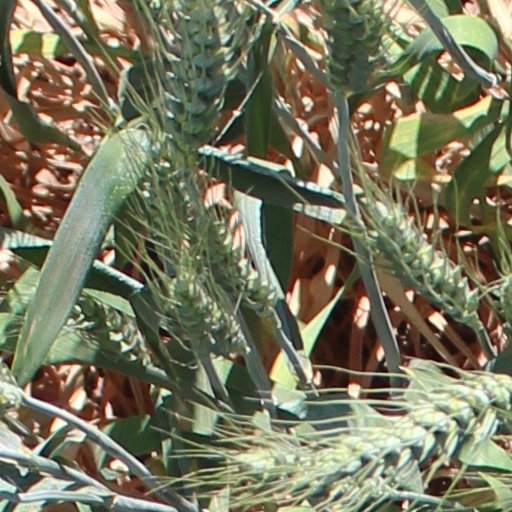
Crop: wheat